Singing on the Trail

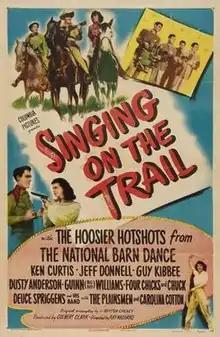
Theatrical release poster

Singing on the Trail is a 1946 American Western film directed by Ray Nazarro and written by J. Benton Cheney. The film stars Ken Curtis, Jeff Donnell, Guy Kibbee, Dusty Anderson and Guinn "Big Boy" Williams. The film was released on September 2, 1946, by Columbia Pictures.